The Black Tattoo

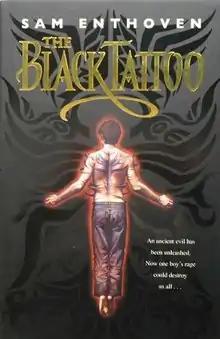
First edition

The Black Tattoo is a 2006 young adult fantasy novel by Sam Enthoven. It deals with a boy, Charlie, becoming possessed by a demon that manifests itself in the form of a black tattoo on his body.